Clay Hall

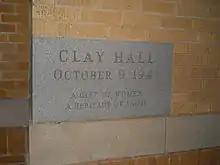
Clay Hall Dormitory Cornerstone

A cornerstone ceremony was held on October 9, 1941. Mefford construction had completed the exterior by 1942, and the interior was completed in 1946, having been delayed by the onset of World War II. The dormitory cost $175,000 to build, and the University held a dedication ceremony on October 11, 1946. In 1951 and 1959, a north and a south wing were added to the building in order to accommodate an expanding student population. These additional wings increased Clay Hall's residential space from 150 women to 258, and its building size to 59,000 square feet. Phillips University's enrollment peaked in the 1970s, and the dormitory closed briefly in 1985, was reopened in 1986, and then permanently shut down in 1987. Clay Hall is the oldest dormitory on the campus. Its predecessor, Athenian Hall, was demolished in 1952, and a men's dormitory, Earl Butts Hall, was completed in 1955.